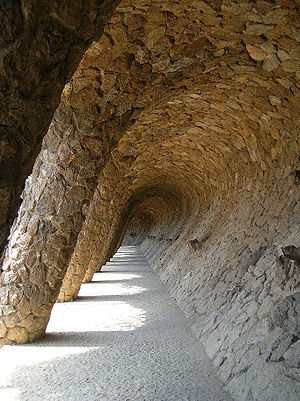
Park Güell / Udformning
Kolonnade af krumme støttesøjler i parken
Park Güell er en bebygget park designet af Antoni Gaudi, bestående af haver, skulpturer og terasser i Barcelona, som i dag er et af de mest populære vartegn for byen, Gaudis organiske stil og catalansk modernisme.